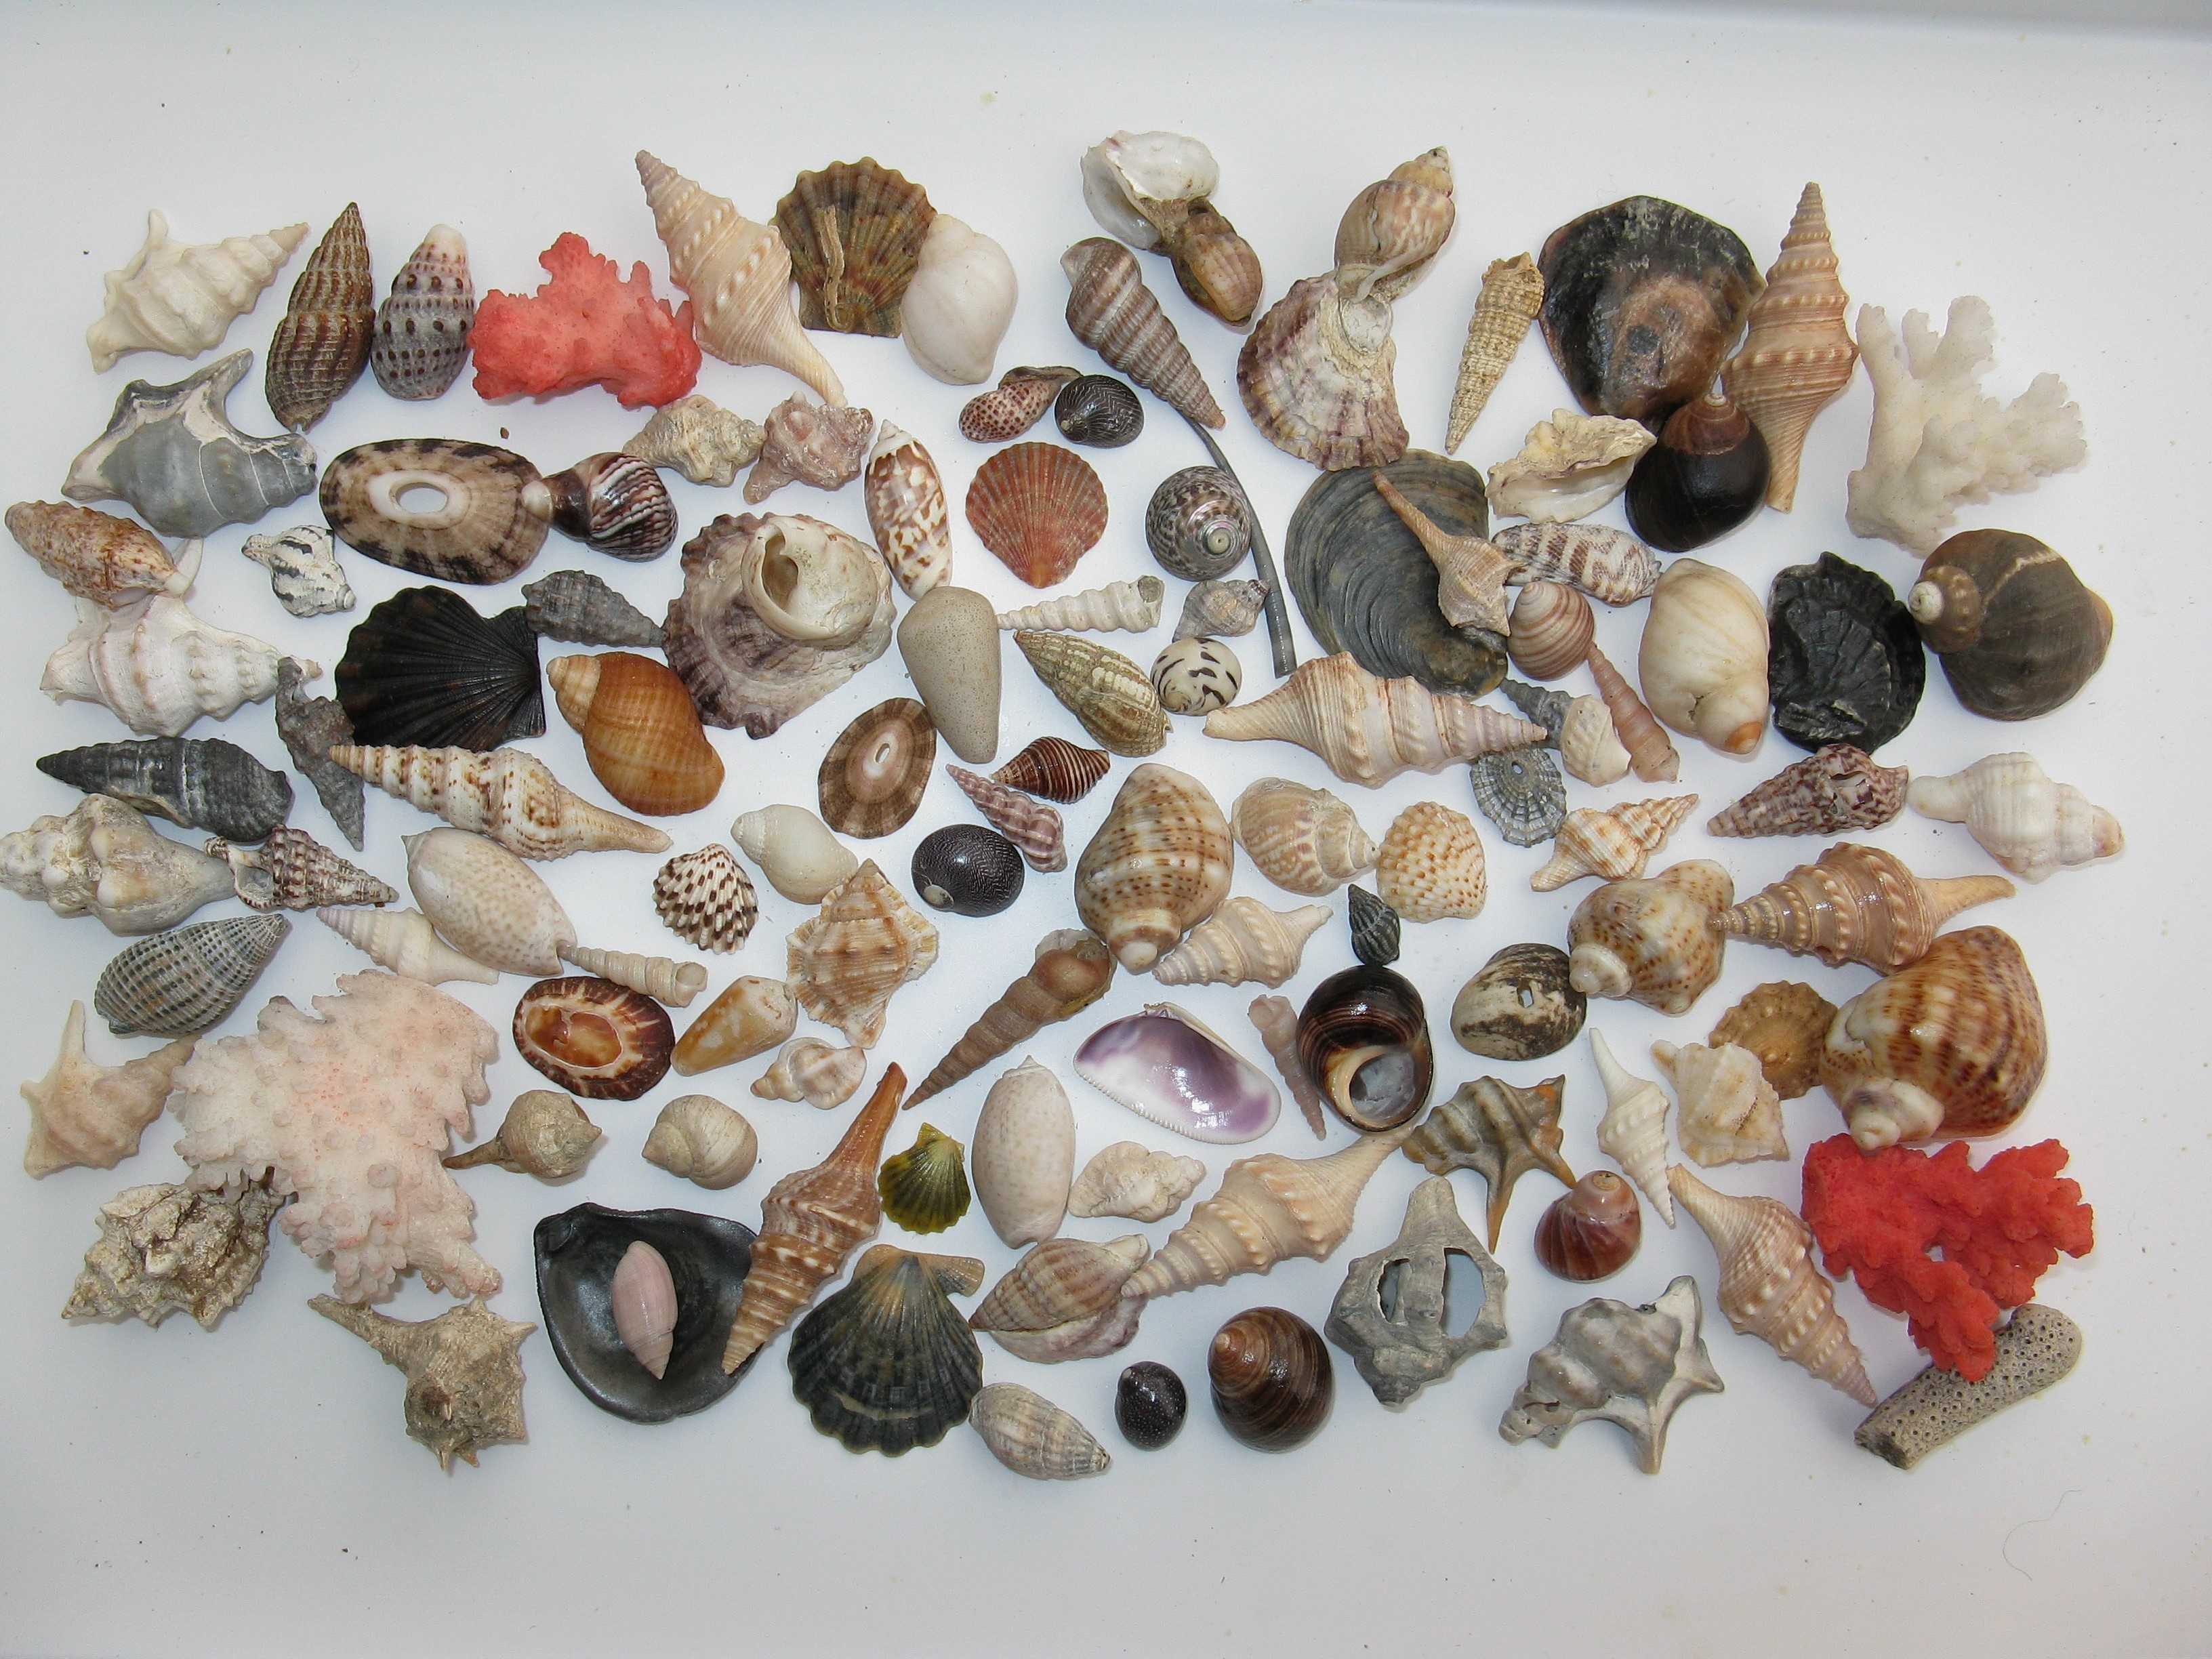
beach, sea, nature, sand, ocean, spiral, petal, animal, travel, diving, underwater, food, collection, macro, biology, holiday, memory, close, shellfish, still life, fauna, material, shell, coral reef, invertebrate, seashell, housing, marine life, reef, lime, barnacles, decorative, aquarium, symmetry, creature, exotic, maritime, animal world, north sea, molluscs, snails, mussels, underwater world, meeresbewohner, sea water, snail shell, water creature, sea animals, oblong, mother of pearl, sea anemones, marine gastropods, water snail, shell collection